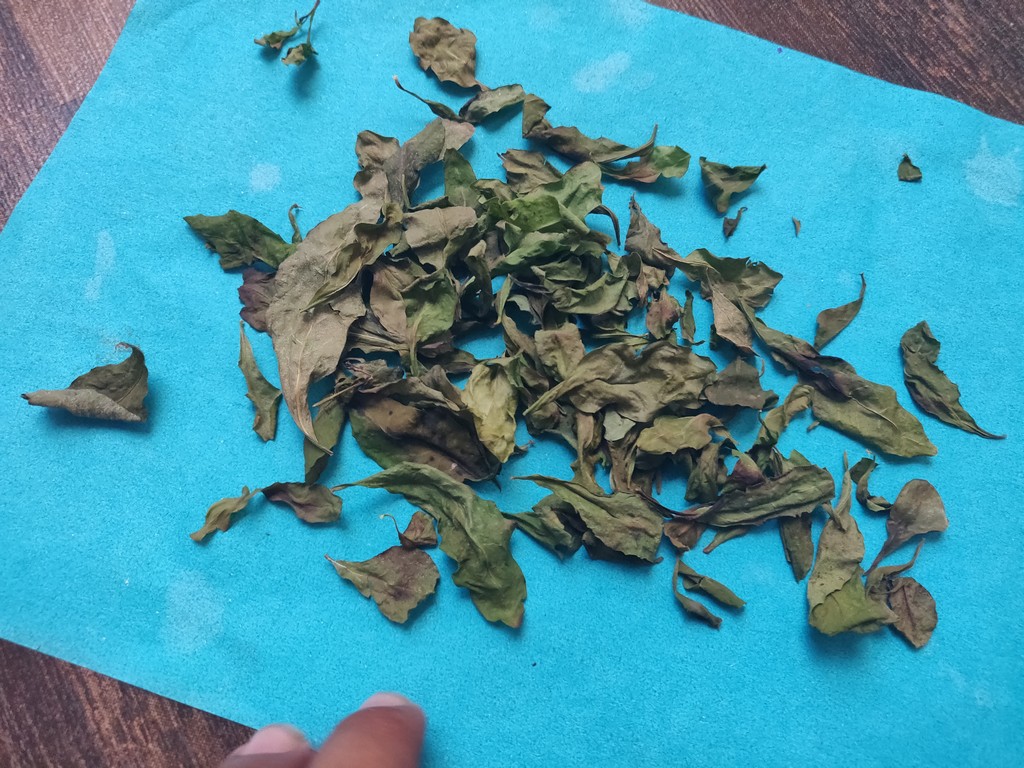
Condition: Dried
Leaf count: multiple
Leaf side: unknown